Gabe Jones

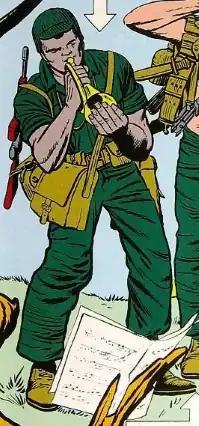
Gabe Jones as depicted in "Sgt. Fury and his Howling Commandos" #1 (May 1963). Art by Jack Kirby.

Gabriel "Gabe" Jones is a fictional character appearing in American comic books published by Marvel Comics. Created by writer-editor Stan Lee and artist and co-plotter Jack Kirby, he made his first appearance in World War II war comics series "Sgt. Fury and his Howling Commandos" #1 (May 1963).